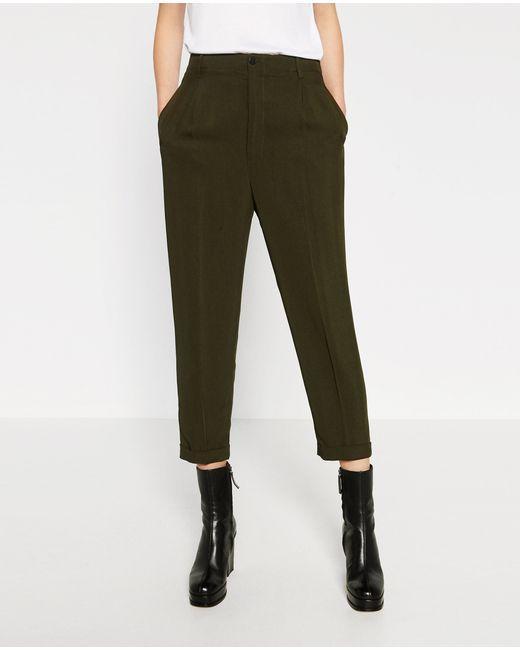
Schwarze Baumwollhose mit mittlerer Wade für Frauen